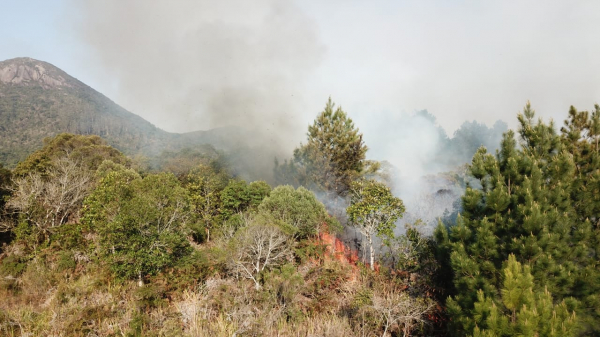
Fire: yes
Smoke: yes